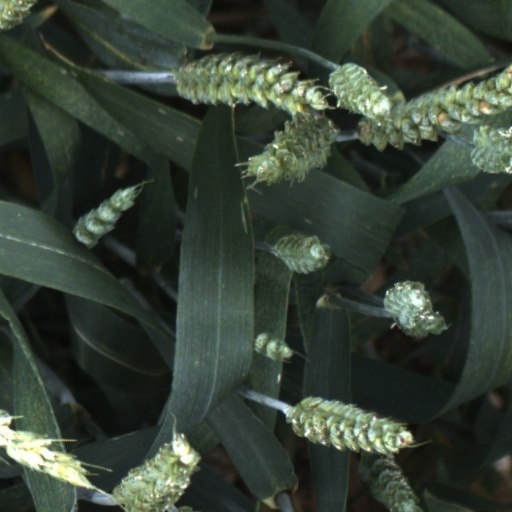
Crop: wheat